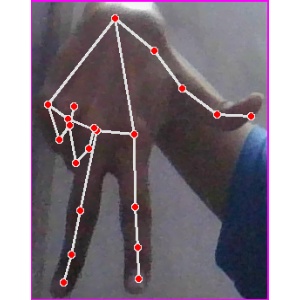
अक्षर: ग